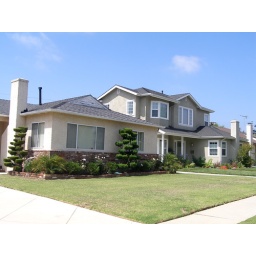
The house in the foreground shows the original construction. The one next door shows the kind of remodeling people are doing.